Hygena

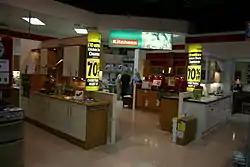
A typical "Hygena at Currys" concession during the closing phase

In 2000, MFI announced a concession with Currys plc, allowing the development of the sub-brand Hygena at Currys within Currys electrical retail stores.